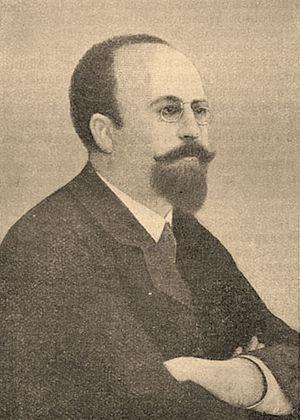
Lazare Bernard, dit Bernard Lazare, né à Nîmes le 14 juin 1865 et mort à Paris le 1ᵉʳ septembre 1903, est un écrivain, critique littéraire, journaliste politique, anarchiste et polémiste français juif, et « très sincèrement athée ».